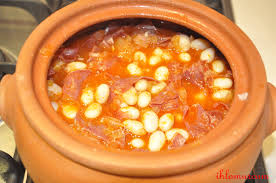
Yemek: kuru_fasulye